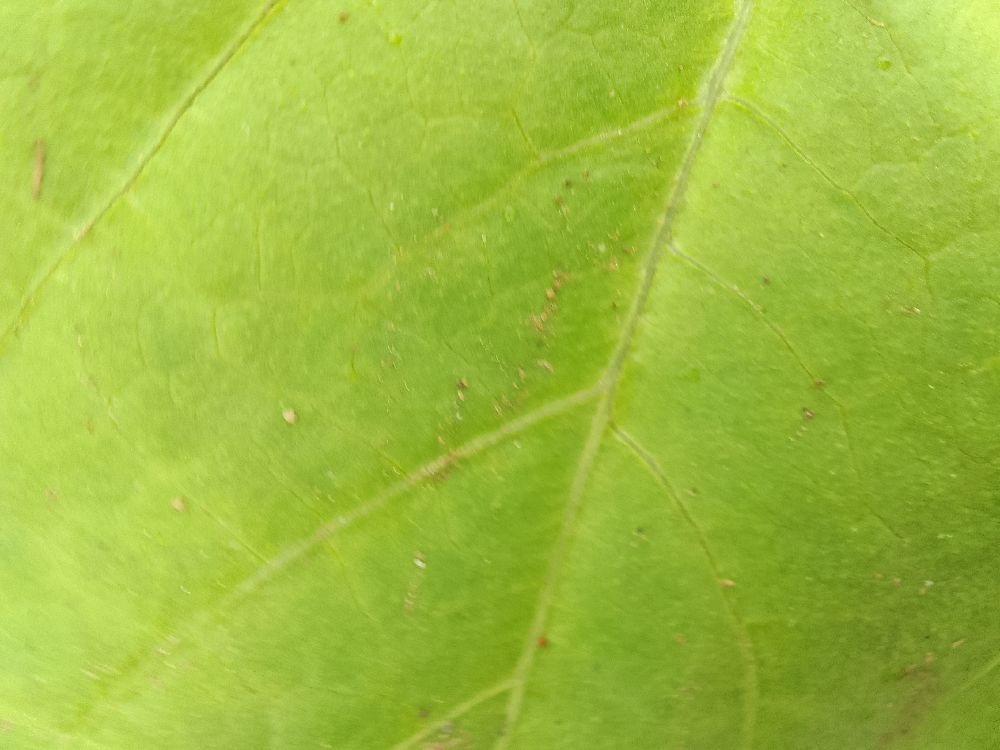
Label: healthy